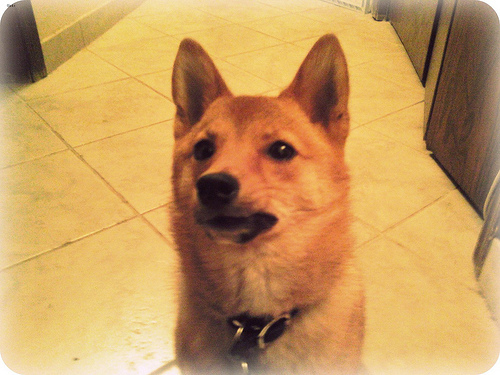
Breed: shiba inu